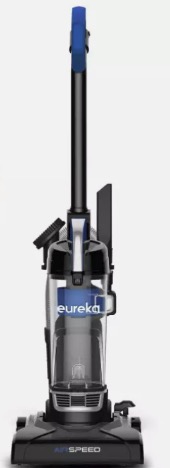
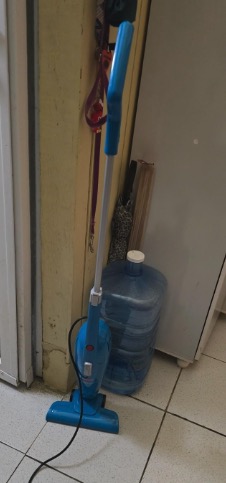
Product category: items_vacuum
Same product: no